Yonrico Scott

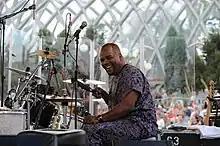
Scott performing with the Derek Trucks Band July 20, 2008

Yonrico Scott (October 6, 1955 – September 19, 2019) was an American drummer and percussionist. He was a longtime member of the Grammy winning The Derek Trucks Band, became a bandleader of his own ensemble, the Yonrico Scott Band, and later worked with the Royal Southern Brotherhood, with Cyril Neville. Having developed his craft not only from years of session work, roadwork, and study, the "Cape Cod Times" proclaimed him "a standout in the band... whose strong beats powered songs such as 'I'll Find My Way' off the group's "Songlines" CD".